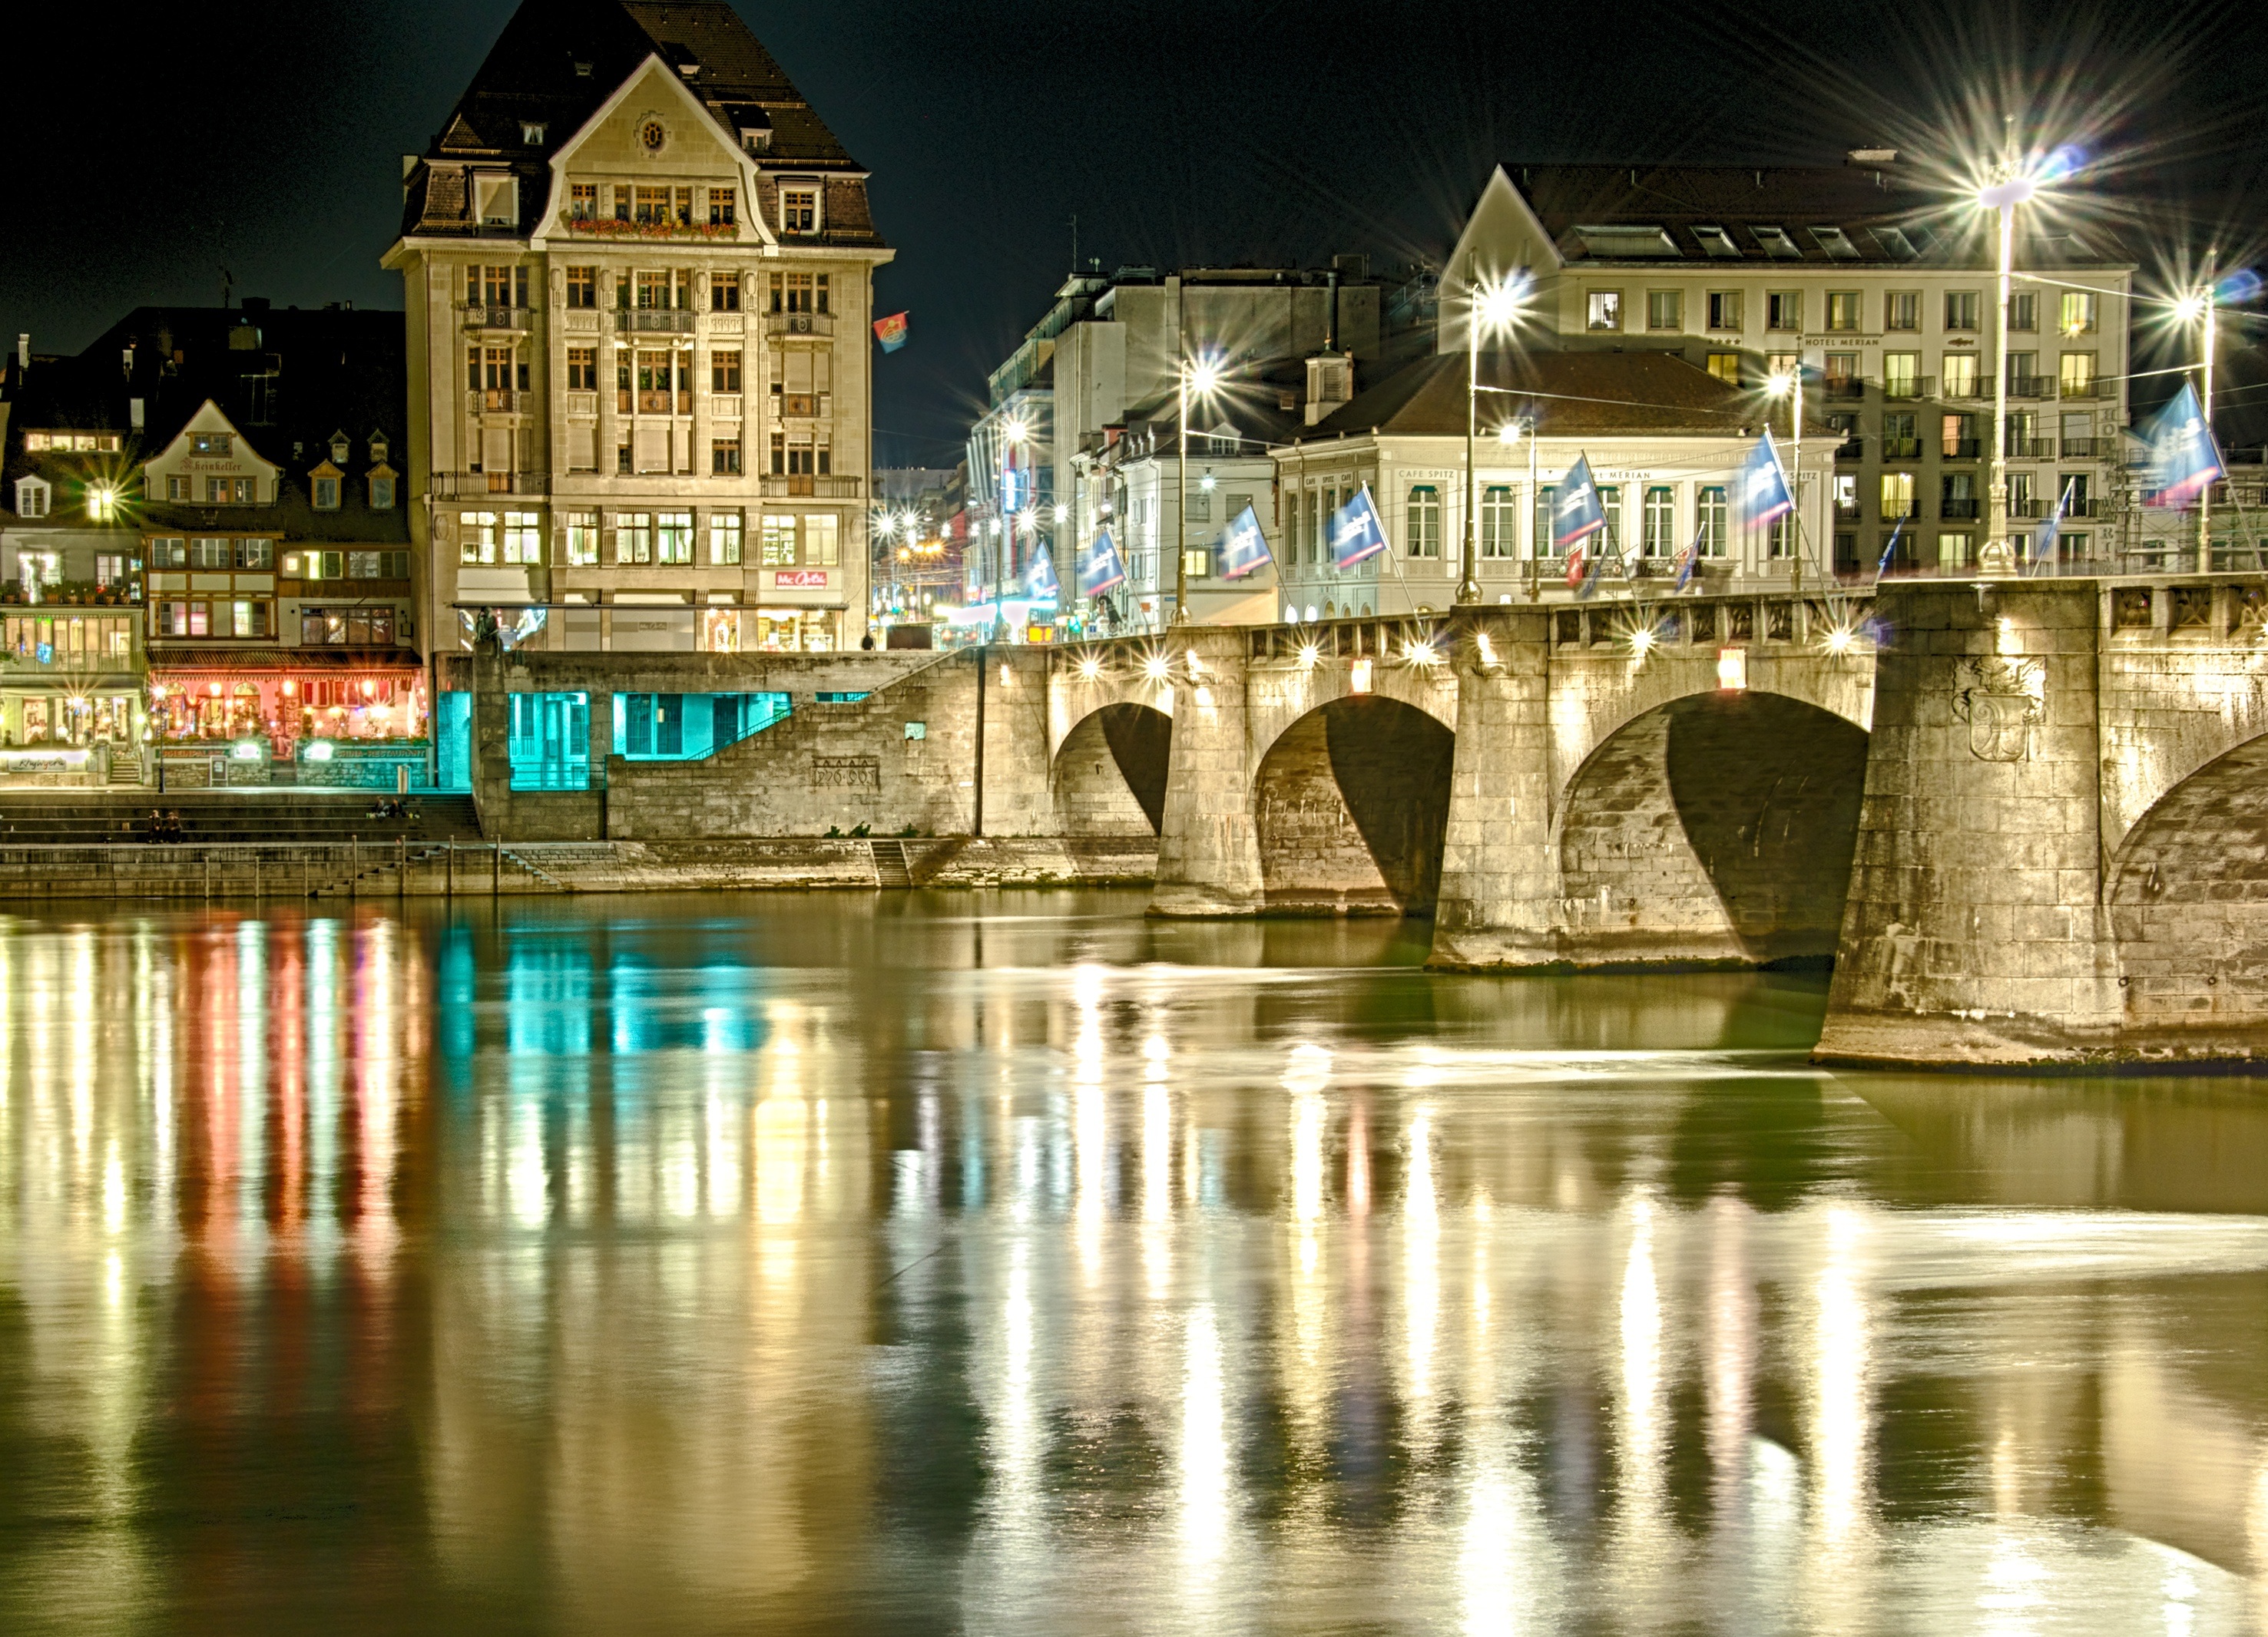
water, light, bridge, night, palace, river, cityscape, evening, reflection, romantic, landmark, tourism, lighting, waterway, lights, gold, bright, switzerland, shiny, basel, historically, abendstimmung, rhine, fairytale, mirroring, atmospheric